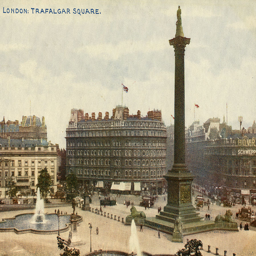
the ft in statue of military commander which stands on top of the column , designed by painting artist , is built out of sandstone rather than granite